Question: Please indicate a possible affordance area of the surfboard that can be used for carrying
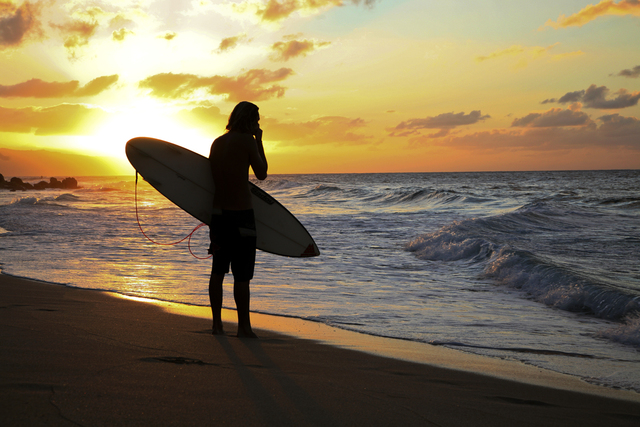
Answer: [128.5, 139.5, 319.5, 253.5]